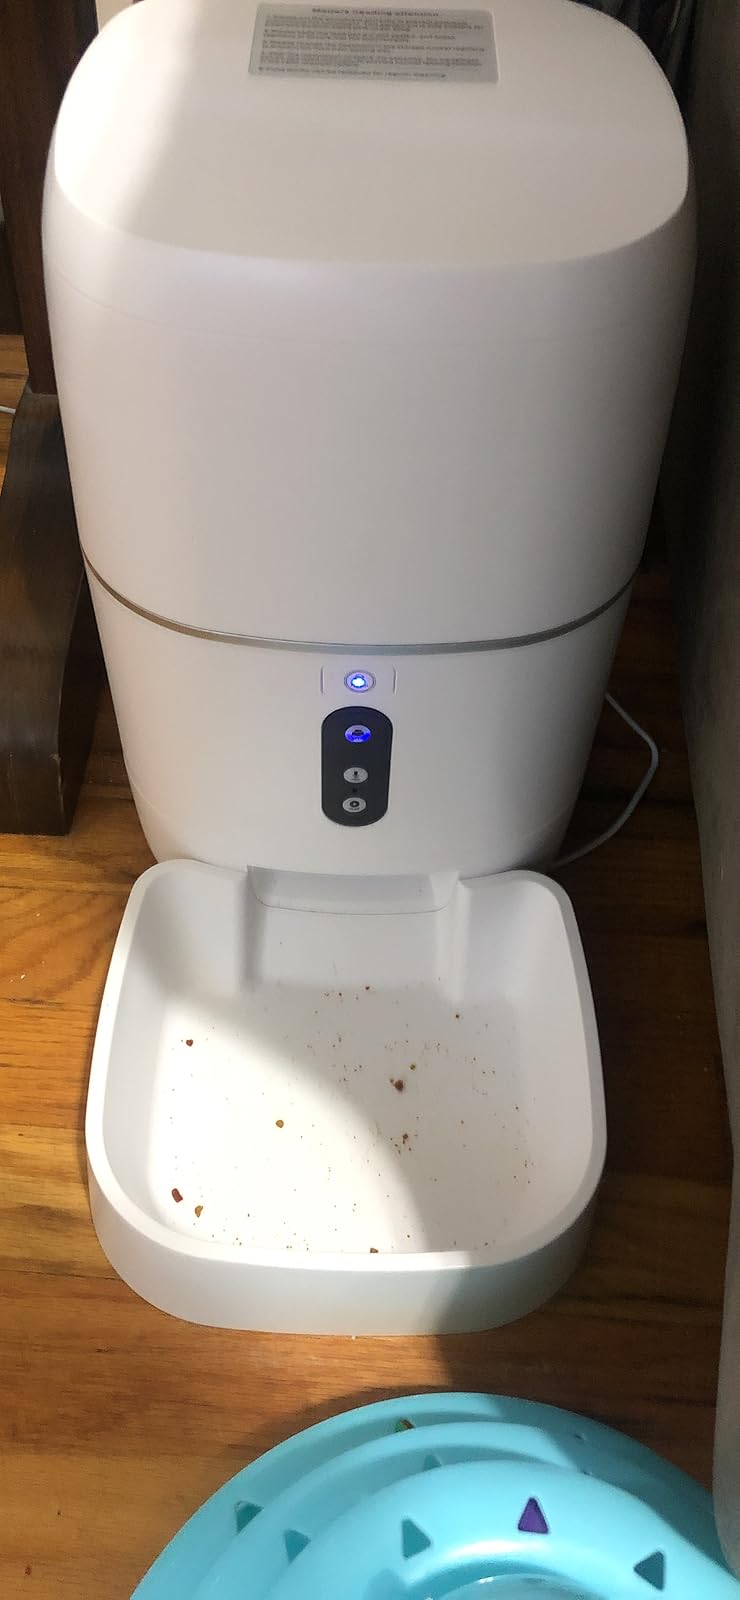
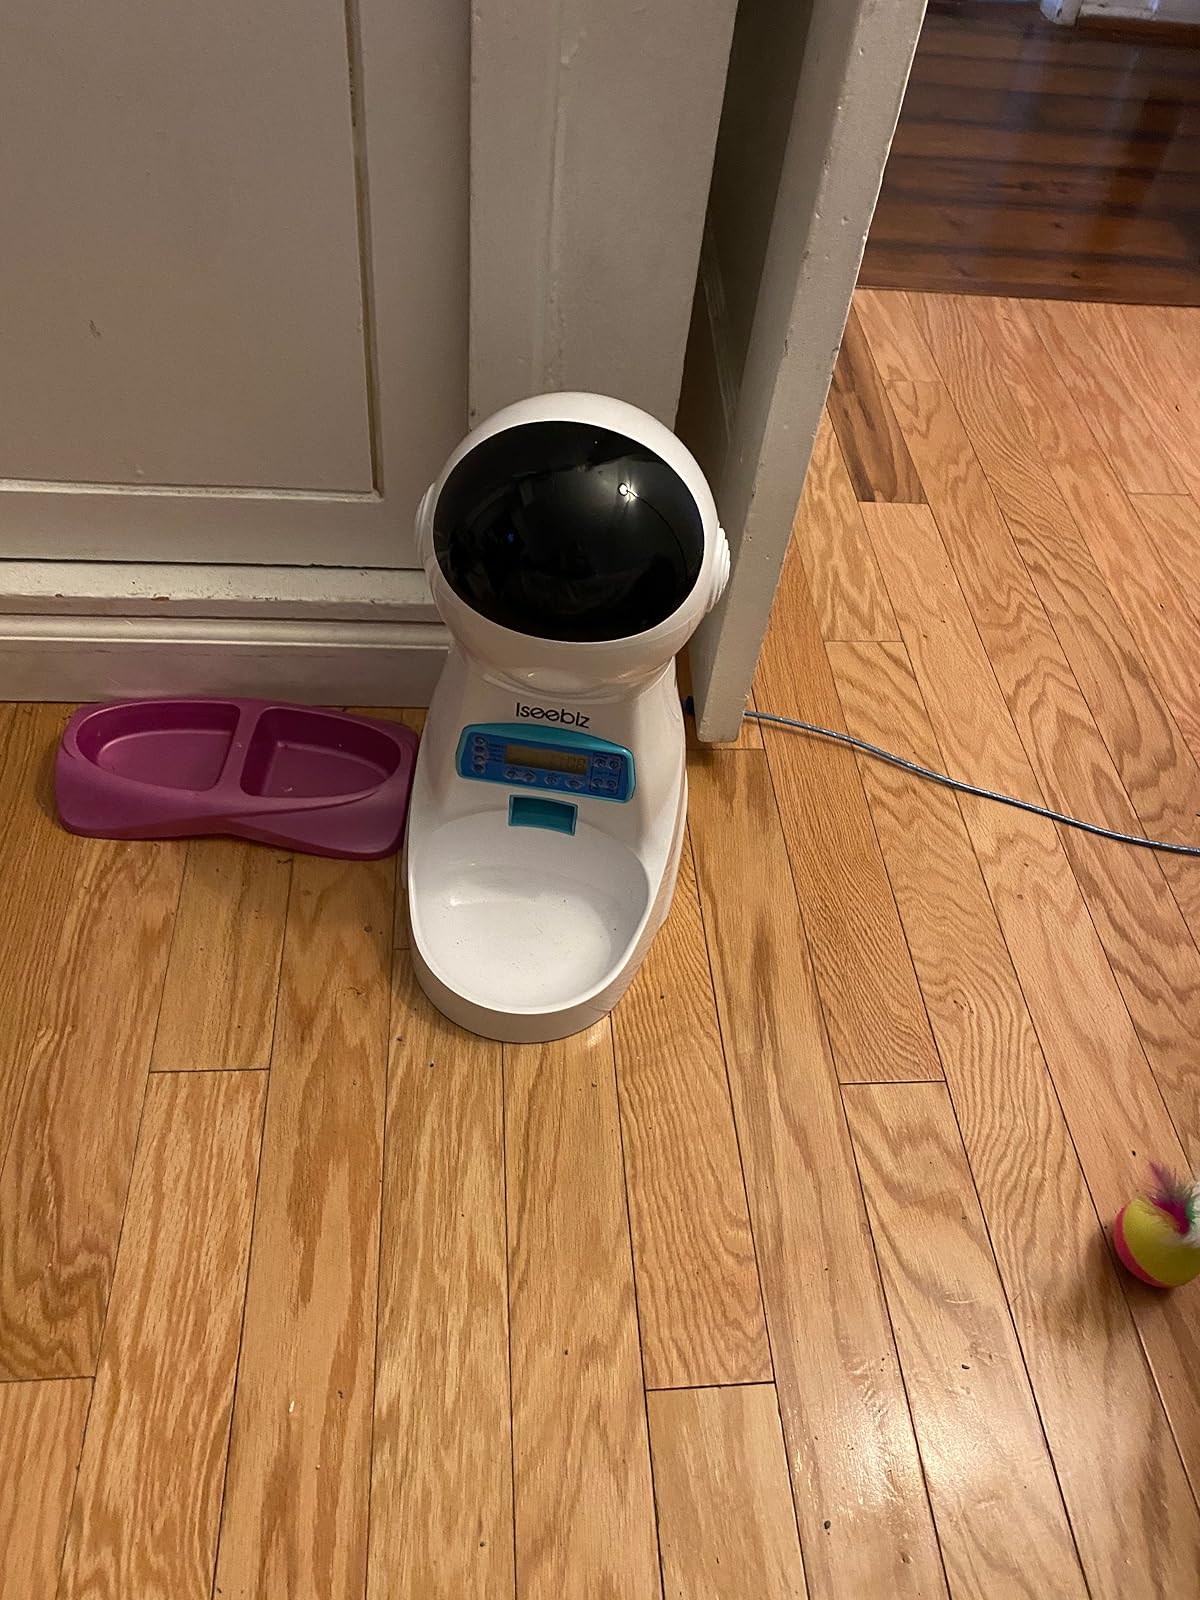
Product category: items_feeder
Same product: no